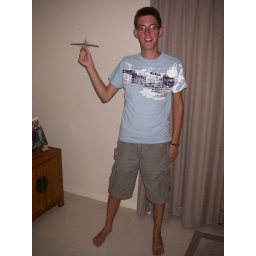
boy in blue